Almeron Durkee House

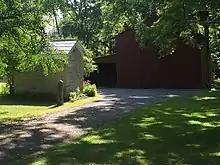
Smokehouse and barn

It was deemed architecturally "significant as an outstanding example of early nineteenth century, Federal style domestic architecture in Union Springs. Built ca.1820, the house is an imposing and remarkably intact, two-story, three-bay, side-hall Federal style dwelling that embodies the building and decorative techniques popular in the Central and Finger Lakes regions of the state during the first quarter of the nineteenth century. Built of simply dressed blocks of locally quarried limestone laid in random courses, the Durkee house is a finely crafted vernacular adaptation of high style building trends in the region. The former farmhouse is complemented by two intact support buildings (a barn and a smokehouse) that survive from the property's use as a working farm."